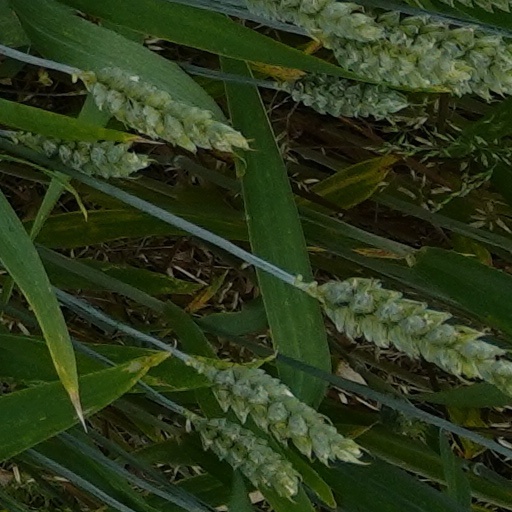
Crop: wheat